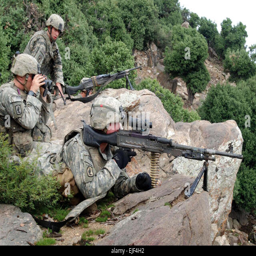
scouts react as villagers below run after spotting the soldiers